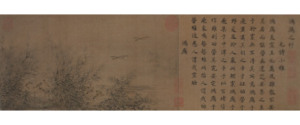
Ma Hezhi ou Ma Ho-chih ou Ma Ho-Tche est un peintre chinois du XIIᵉ siècle, originaire de Hangzhou. Ses dates de naissance et de décès ne sont pas connues, mais on sait qu'il est actif dans le milieu de ce siècle.